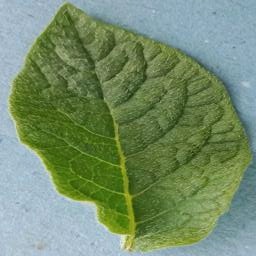
Etiqueta: Sana